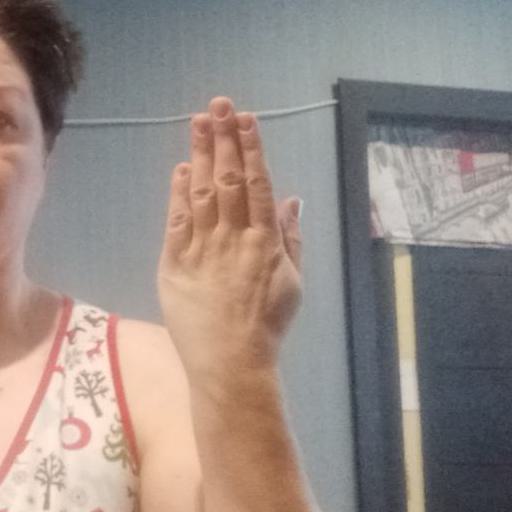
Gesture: stop_inverted